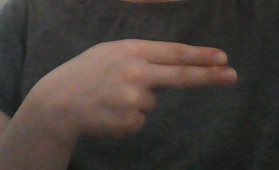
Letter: ain